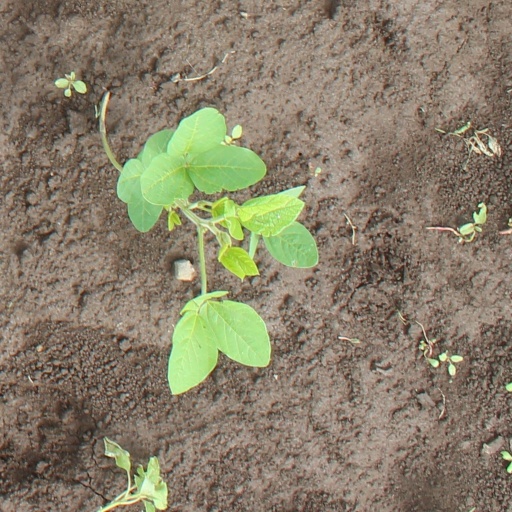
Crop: soybean